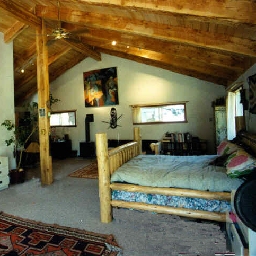
Room type: bedroom